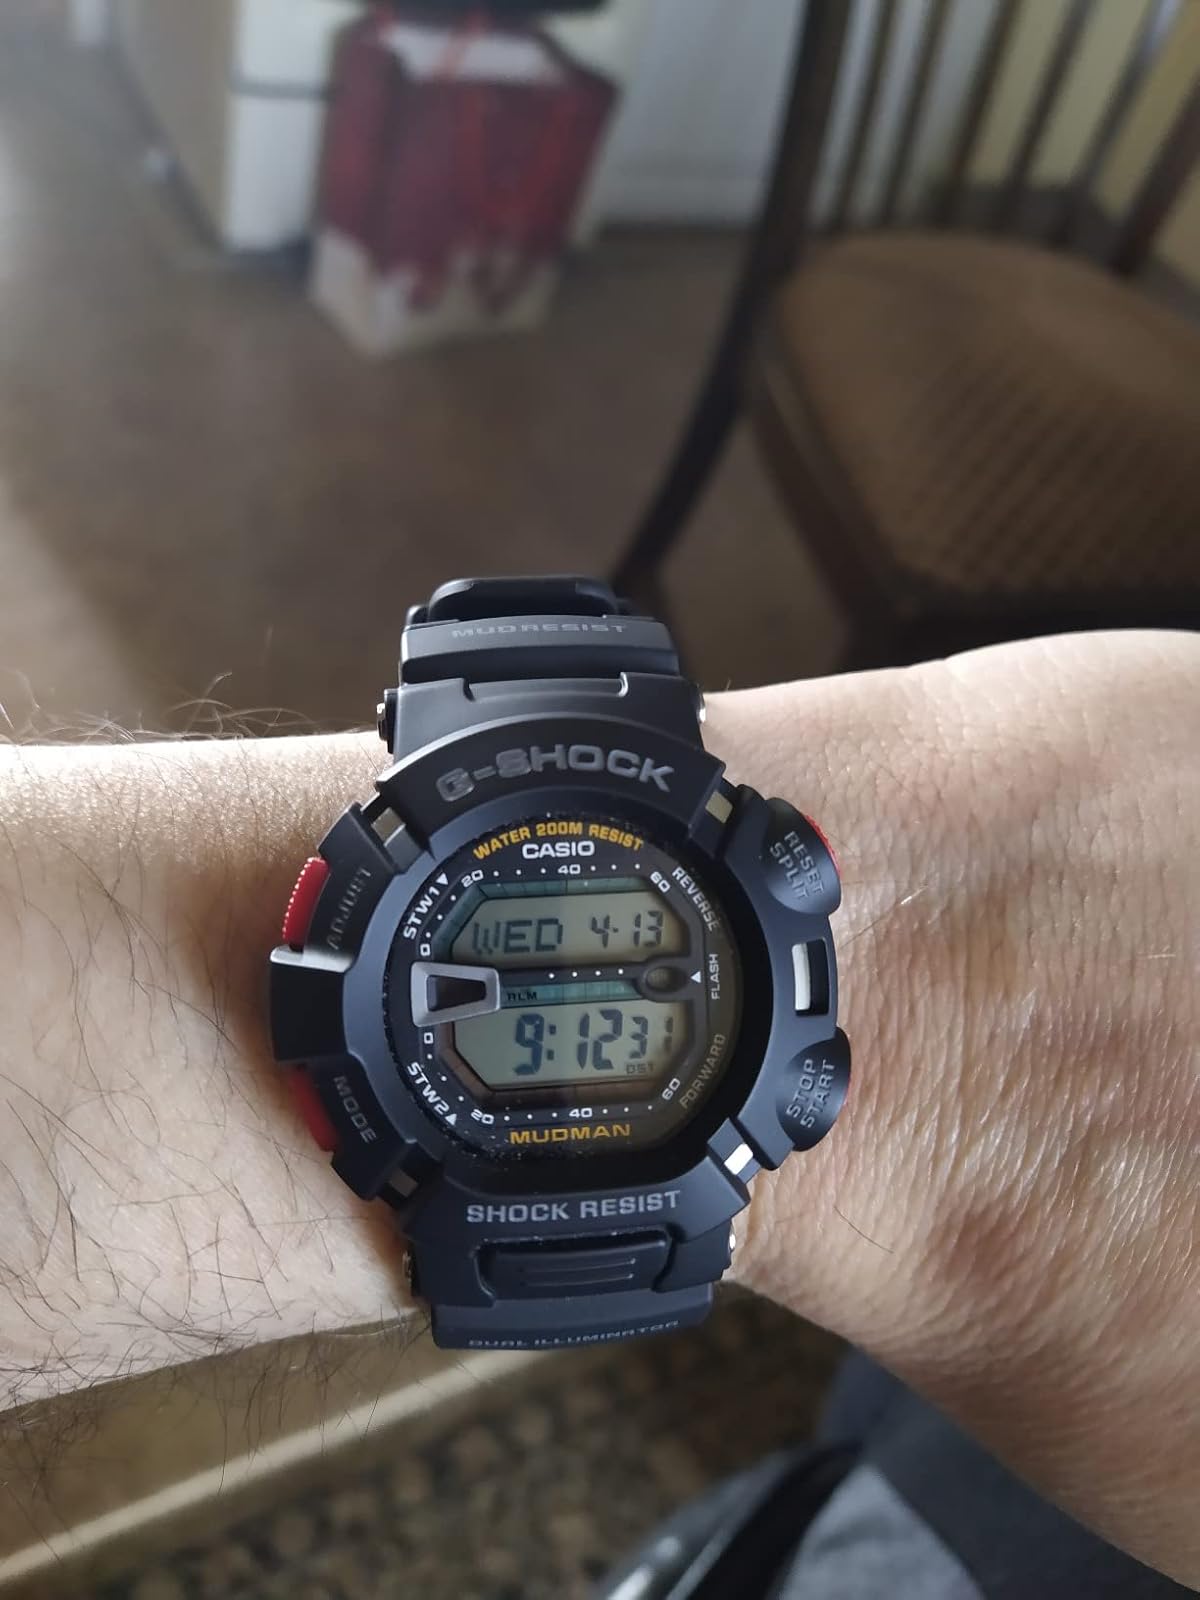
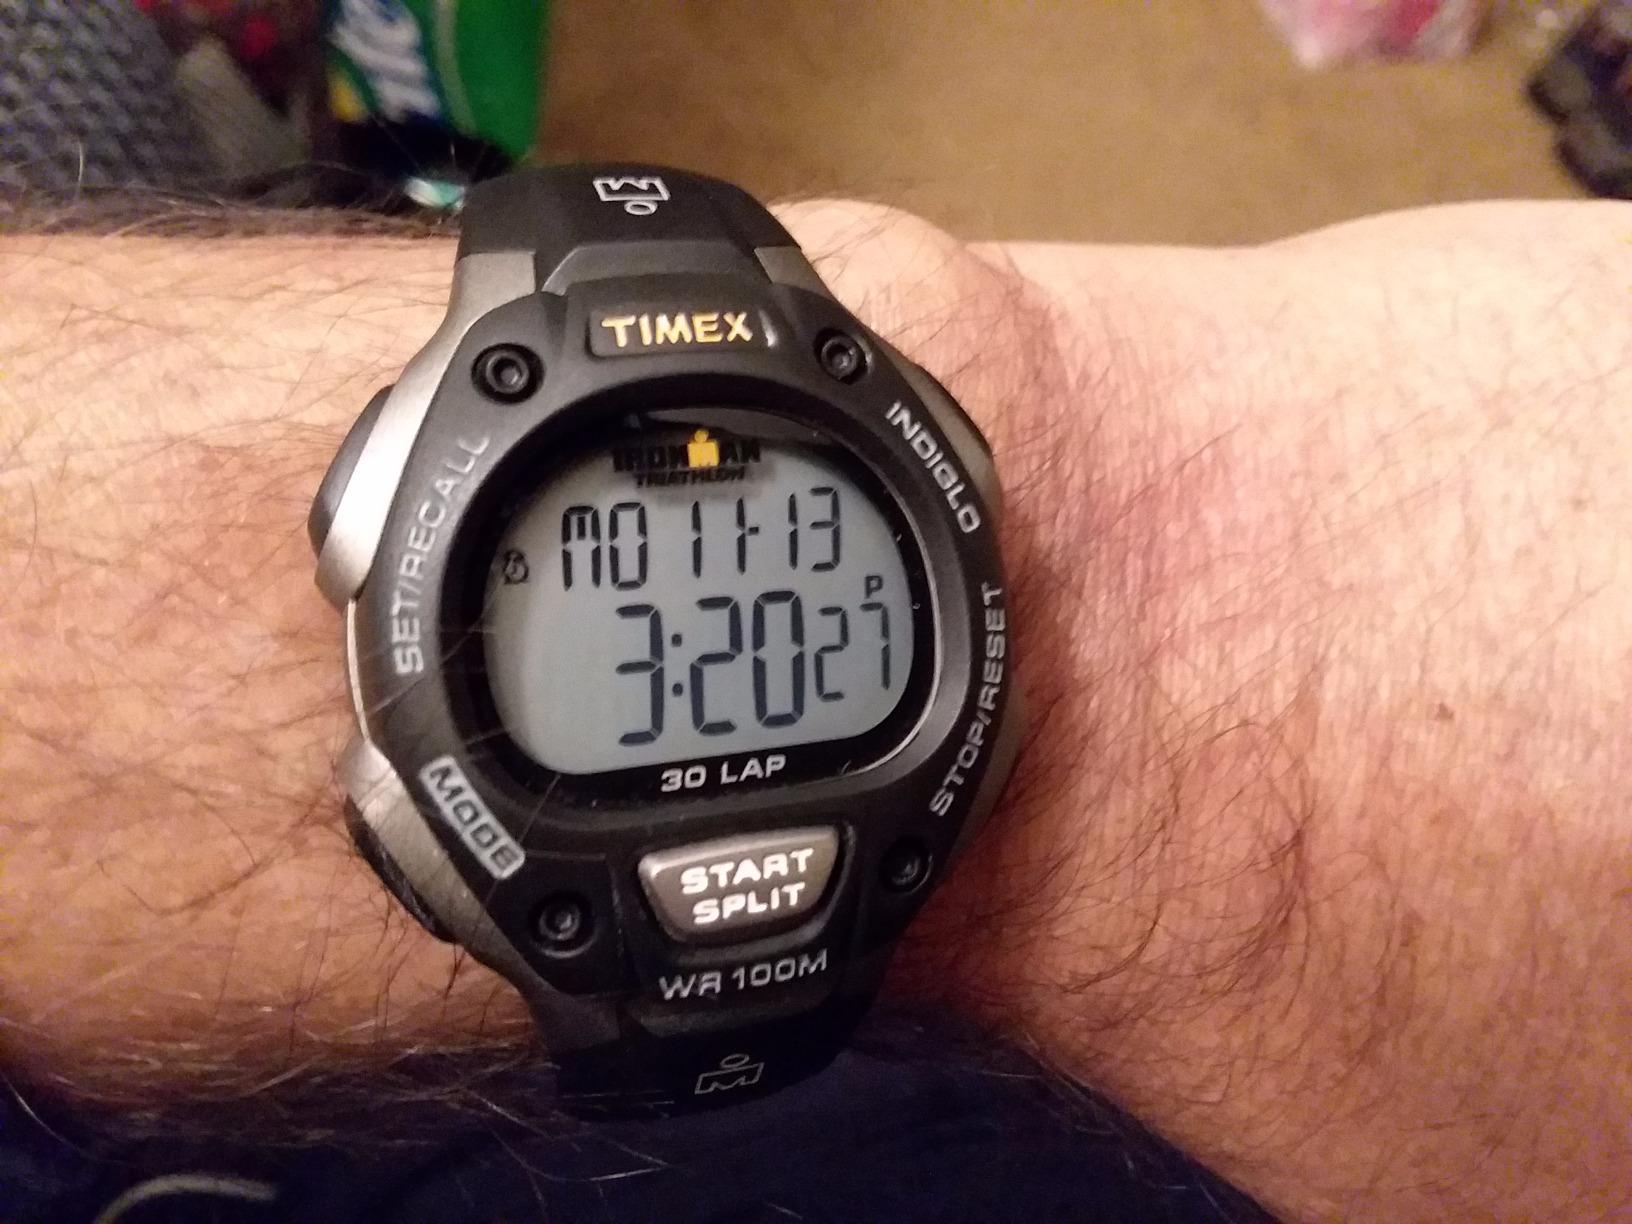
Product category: accessories_watch
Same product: no